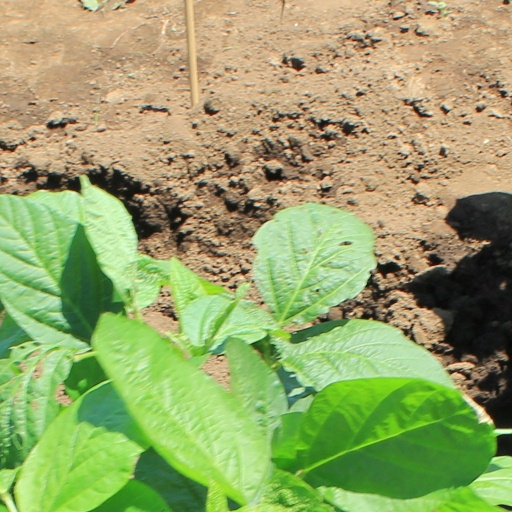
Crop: soybean